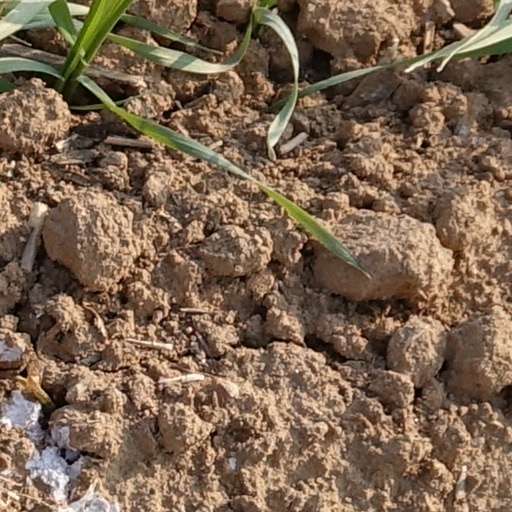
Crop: wheat